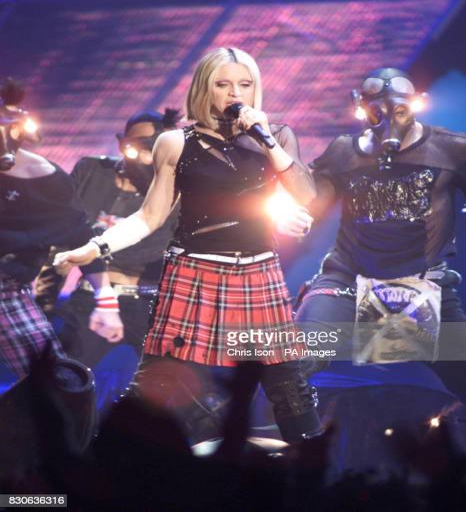
pop artist performing with dancers on stage for the first concert